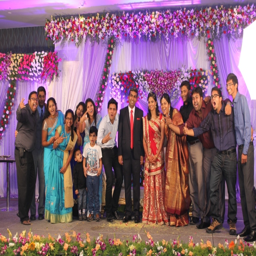
this is what we crazy cousins look like at a wedding !